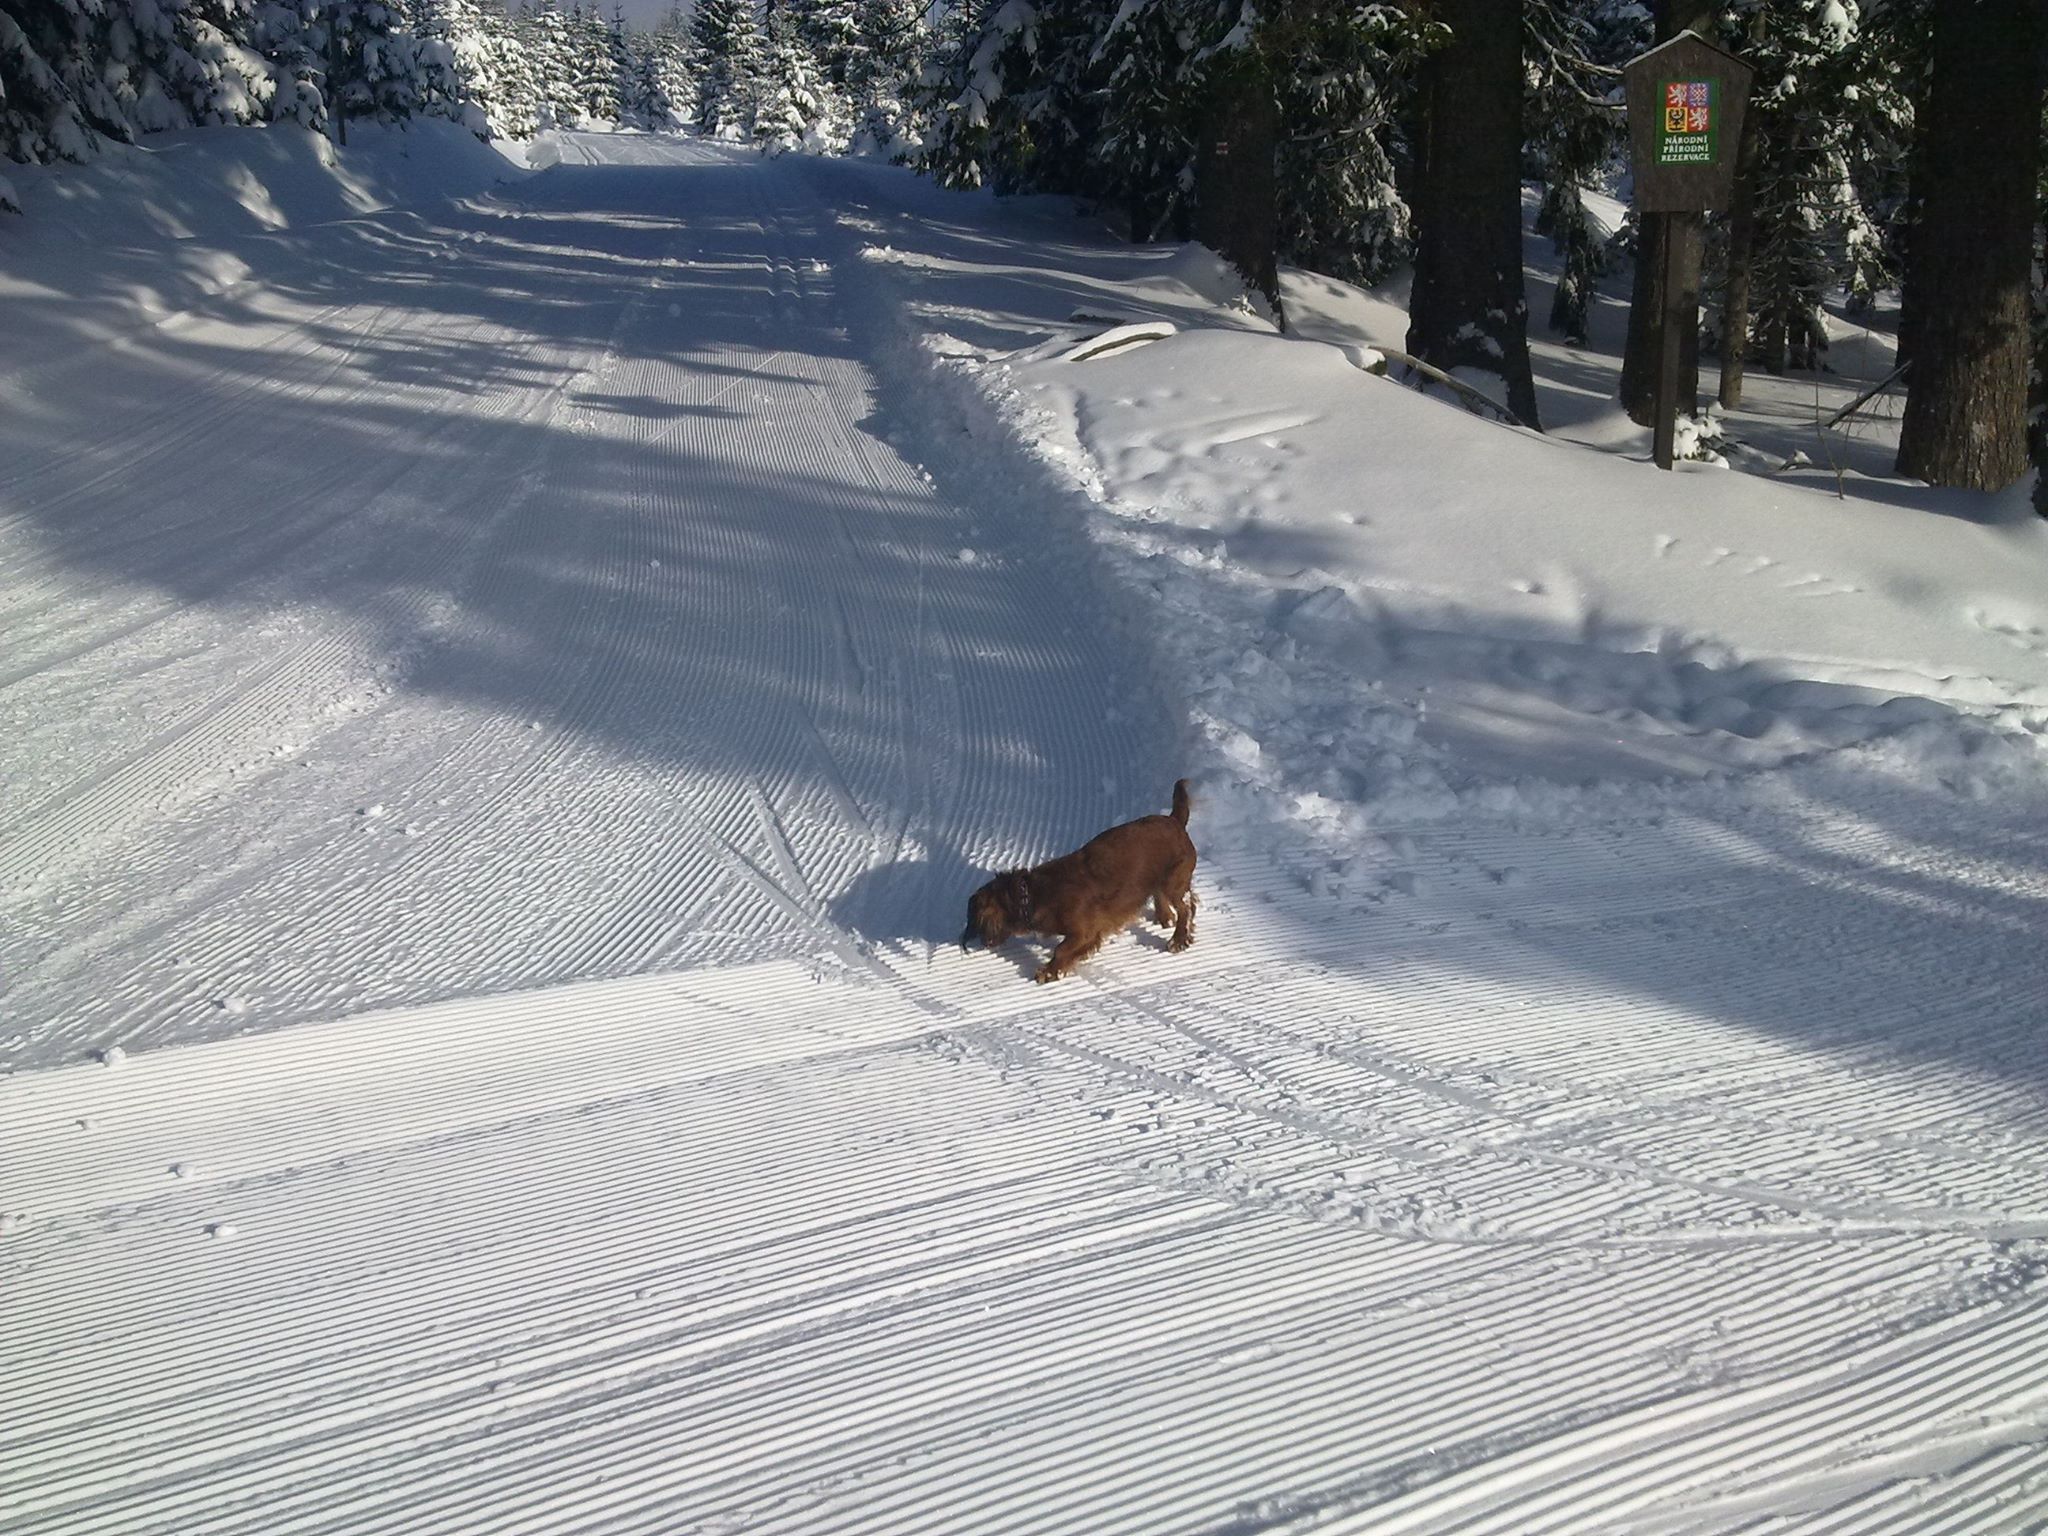
snow, winter, canidae, tree, freezing, geological phenomenon, slope, fawn